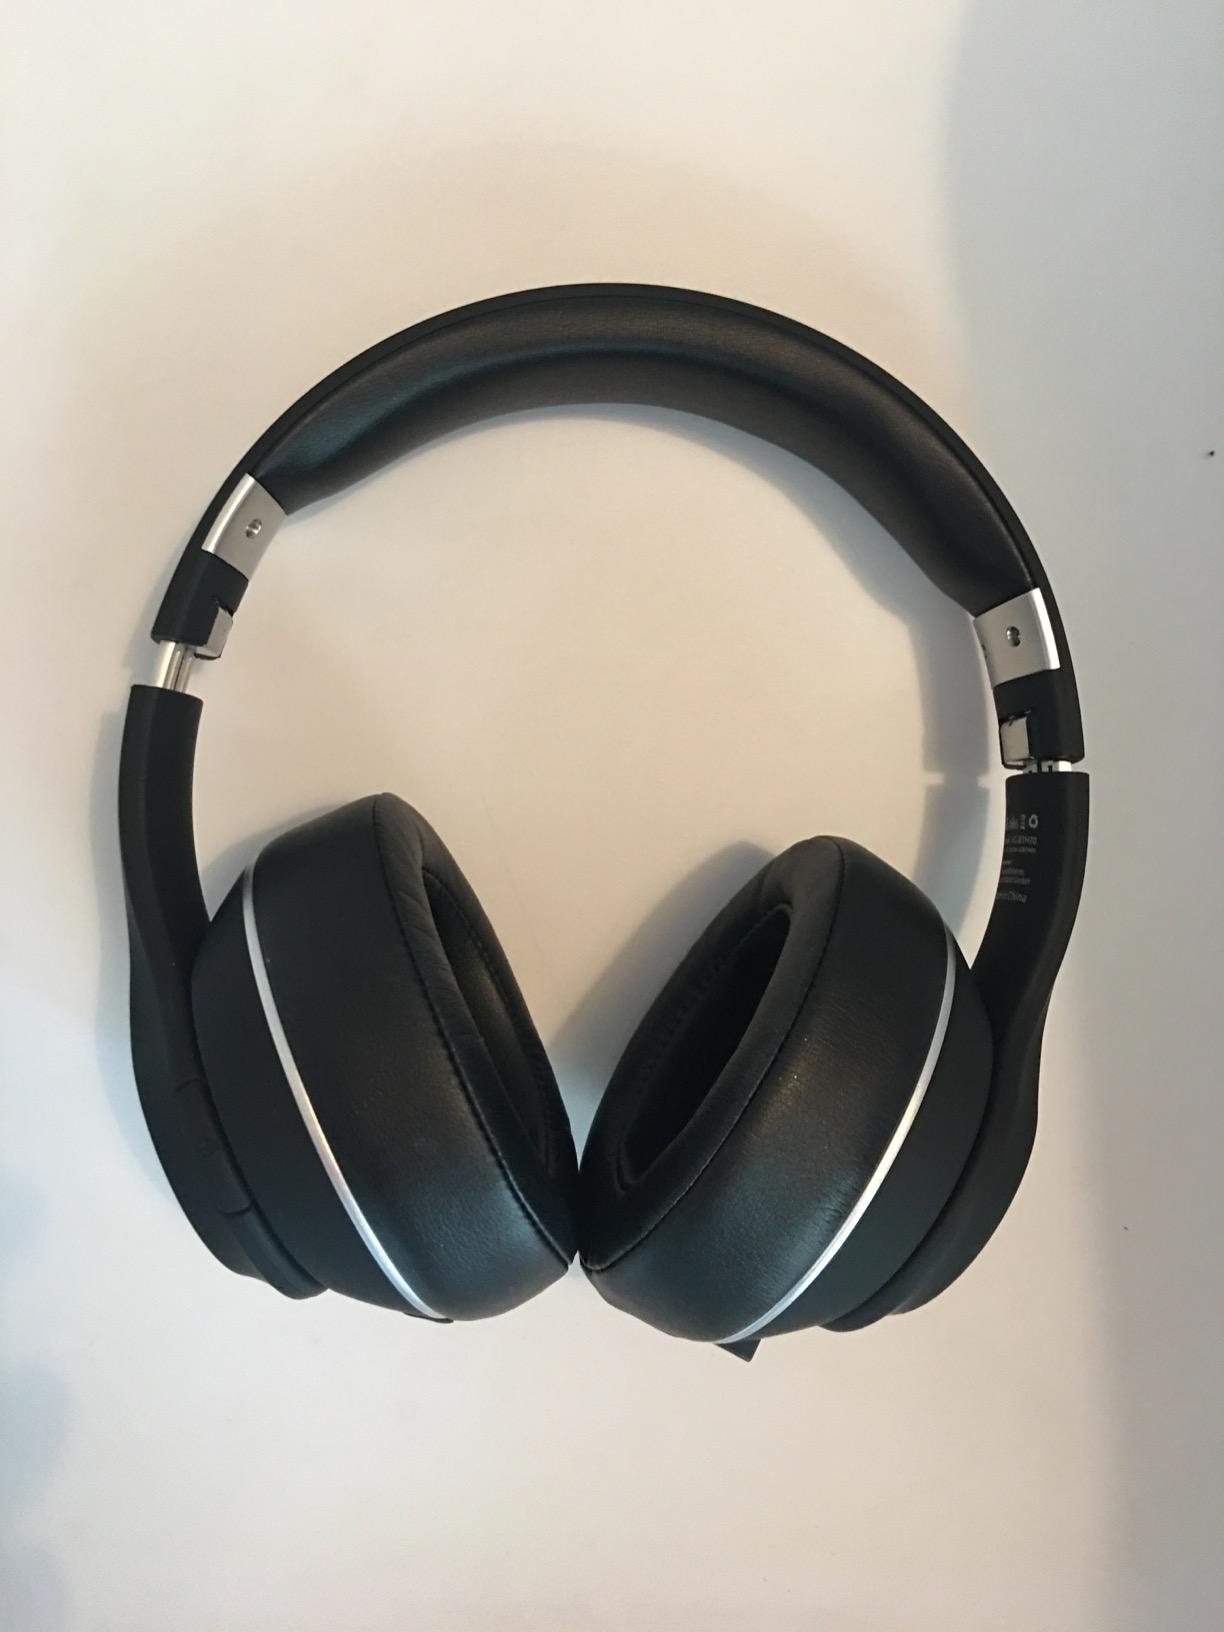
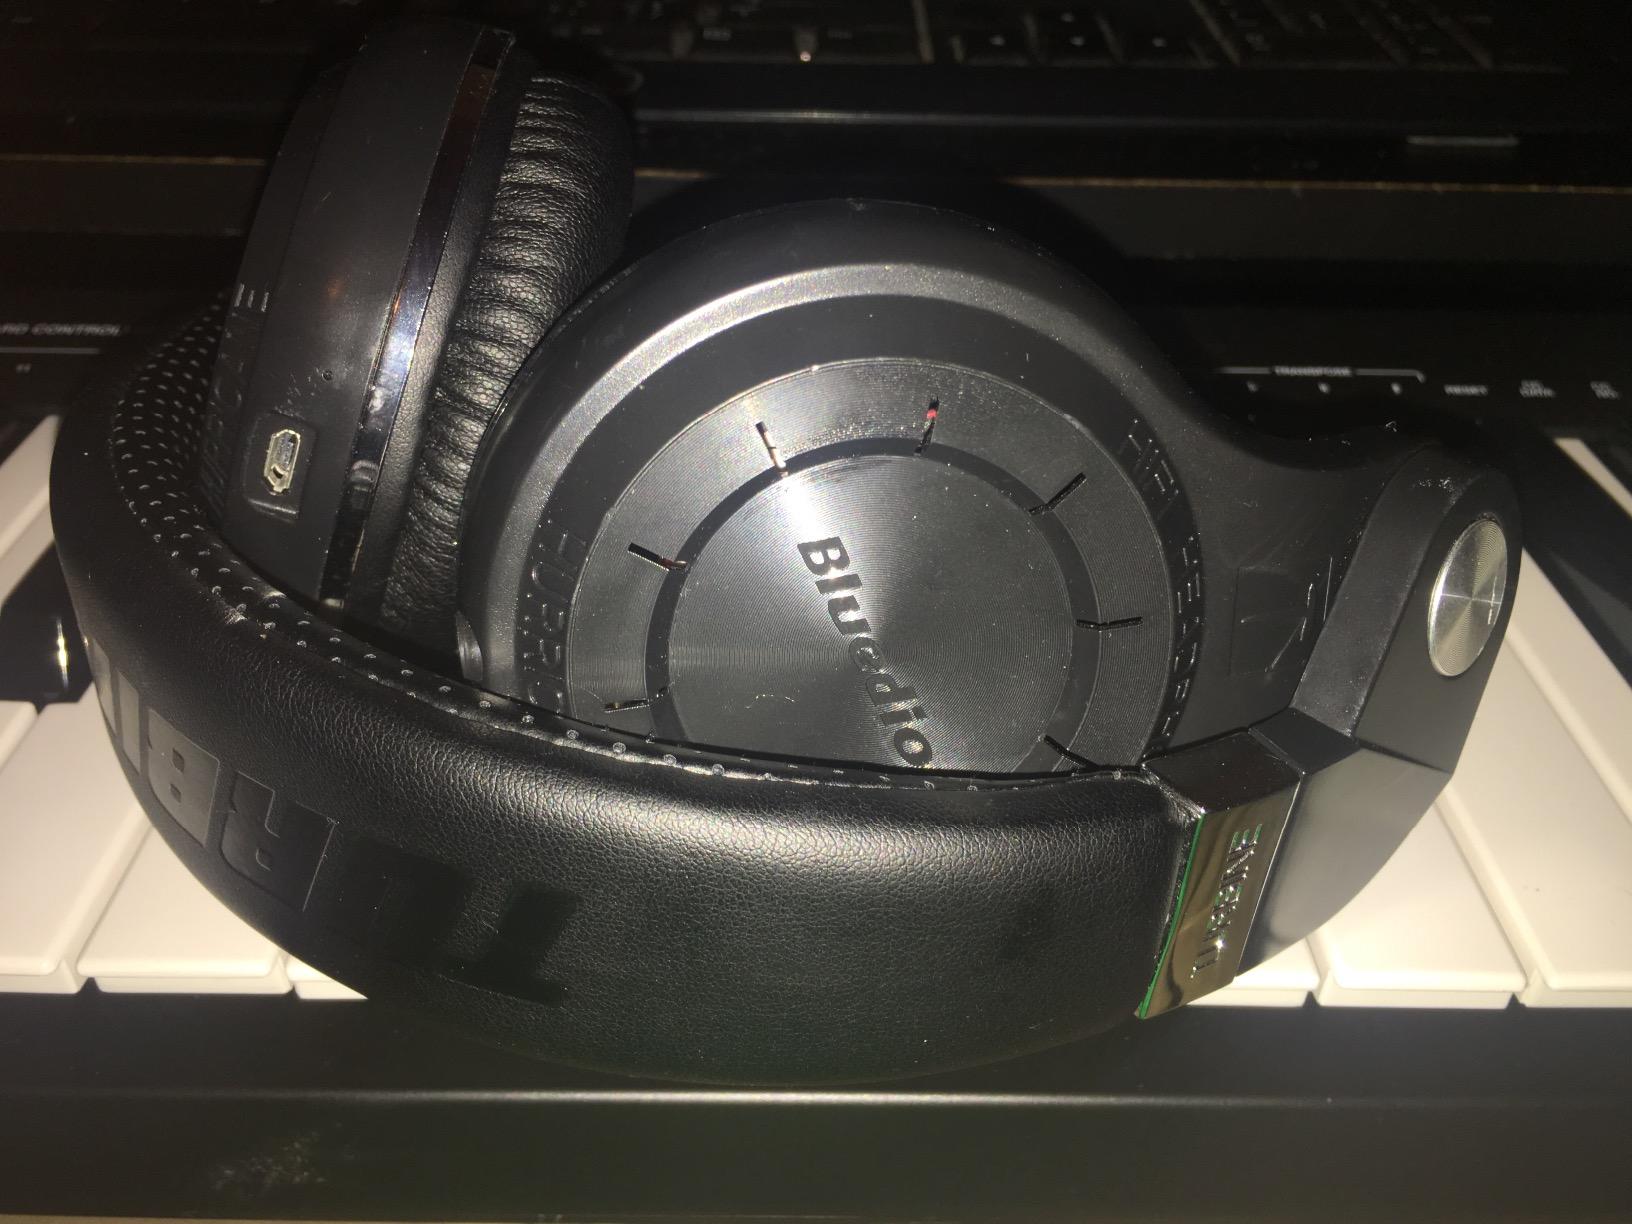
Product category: headphones
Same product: no